United Center

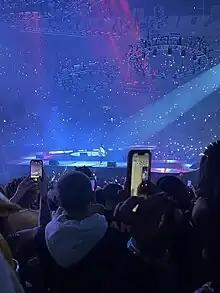
Rod Wave Concert at the United Center in November 2023

The arena has hosted the Stanley Cup Finals three times: in , , and . The Blackhawks clinched two Stanley Cups on the ice of their opponent in the sixth game of the series (Philadelphia's Wachovia Center in 2010 and Boston's TD Garden in 2013). The Blackhawks won the 2015 Finals against the Tampa Bay Lightning at home in the sixth game, the first time since 1938 the Hawks clinched the Cup in Chicago.